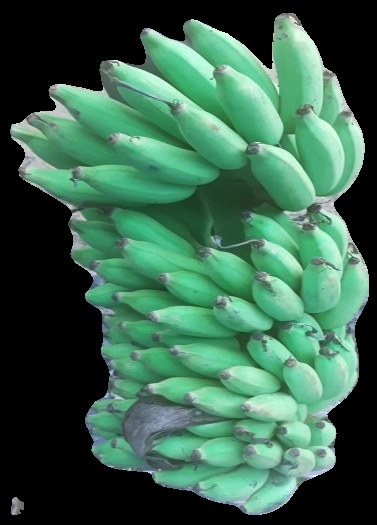
Variety: elakki-bale
Grade: grade2